NGC 6302

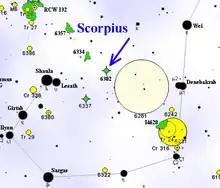
Position of NGC 6302

As it is included in the "New General Catalogue", this object has been known since at least 1888. The earliest-known study of NGC 6302 is by Edward Emerson Barnard, who drew and described it in 1907.